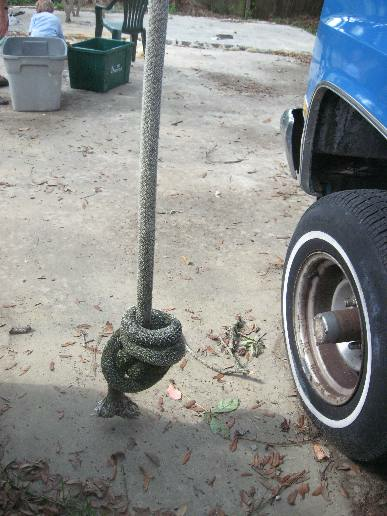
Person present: No